Glen Mills Schools

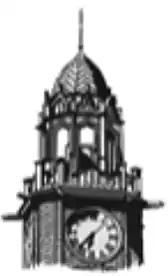
Glen Mills Schools logo

The Glen Mills Schools was a reform school for juvenile delinquents in the United States. It was located near Glen Mills in Thornbury Township, Delaware County, Pennsylvania, United States, for boys between 12 and 21 years of age. Founded by the Quakers in 1826, it was the oldest surviving school of its type in the United States until all residents were ordered removed on March 25, 2019, by the Pennsylvania Department of Human Services. The school's licenses were subsequently revoked for not complying with the state's Human Services Code and regulations.